Thomas Chatterton

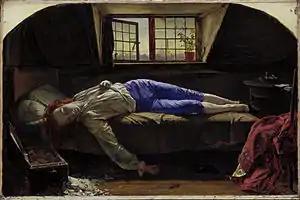
"The Death of Chatterton", 1856, by Henry Wallis (Tate Britain, London)

Thomas Chatterton (20 November 1752 – 24 August 1770) was an English poet whose precocious talents ended in suicide at age 17. He was an influence on Romantic artists of the period such as Shelley, Keats, Wordsworth and Coleridge.